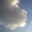
Label: cloud